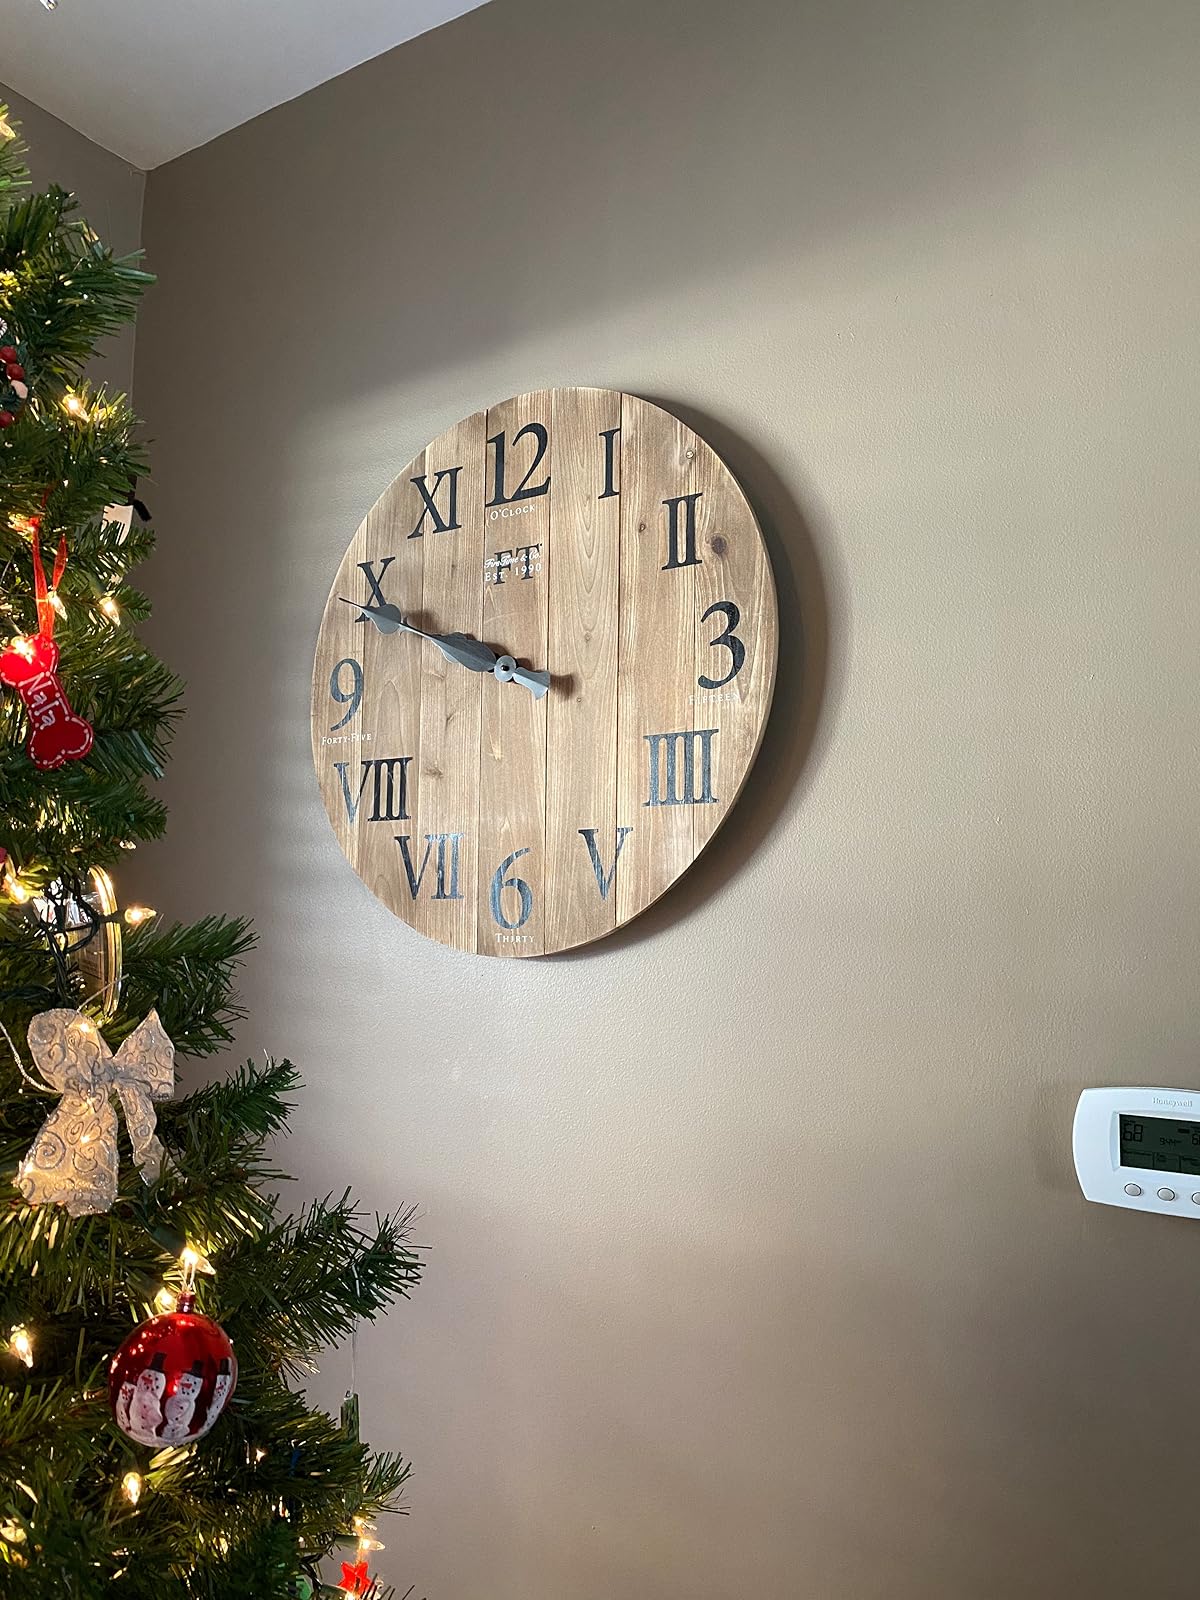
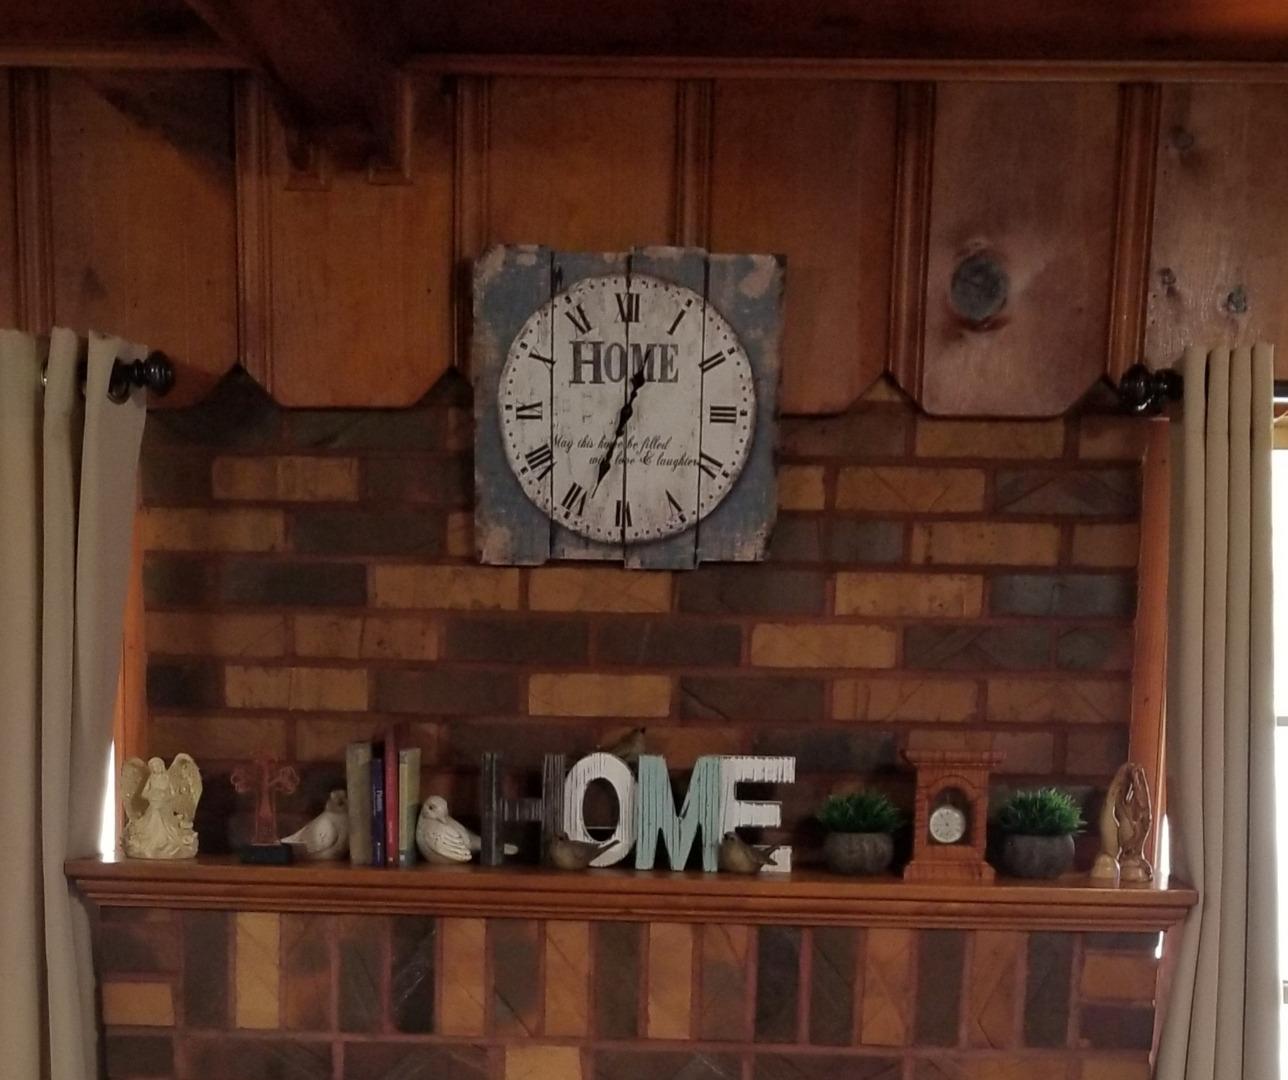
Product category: clock
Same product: no